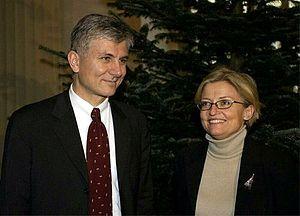
Ylva Anna Maria Lindh, née le 19 juin 1957 à Enskede et morte assassinée le 11 septembre 2003 à Stockholm, est une femme politique suédoise membre du Parti social-démocrate. Elle est ministre de l'Environnement de 1994 à 1998, puis ministre des Affaires étrangères de 1998 à 2003.